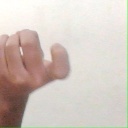
अक्षर: ज